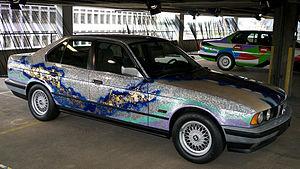
BMW Art Car est une série composée de dix-neuf voitures de la marque BMW. Cette collection a pour but d'associer la compétition automobile, le design et l'art. Initiée en 1975 jusqu'à ce jour, les voitures sont peintes par de nombreux artistes d'art contemporain, et ce aussi bien pour le pilote de course automobile français Hervé Poulain que pour la marque BMW.